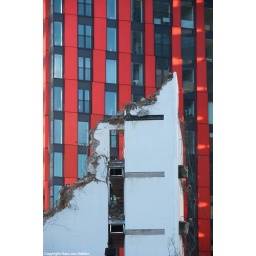
Demolished building in front of the &amp;quot;The red apple&amp;quot;, RotterdamThe shape of the demolished building fits nicely into the bright colored new building